Dark Fusion

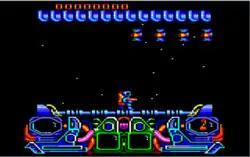

Dark Fusion is a horizontally-scrolling platform shooter published by Gremlin Graphics in 1988. Levels are divided into three zones: Combat zone, Alien zone, and Flight zone. To enter a new zone, the player must first find a fusion pod. In the combat zone, the player controls an astronaut who has to go through levels by using a space shotgun. In Alien/Flight Zone, the player controls a space ship - first, fights against a giant alien, after killing these aliens the player makes their way to the Flight zone fusion pod then flies carefully through to the next level.